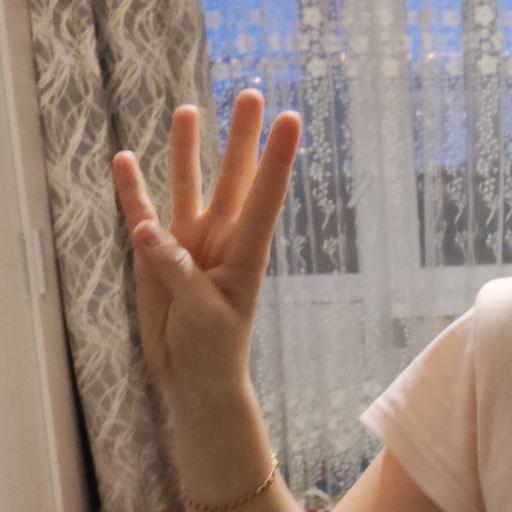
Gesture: four